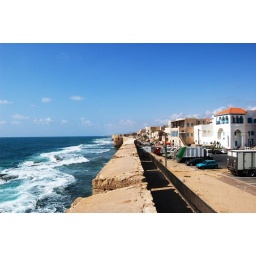
Sea wall in Akka and the white building on the right is the House of 'Abbud